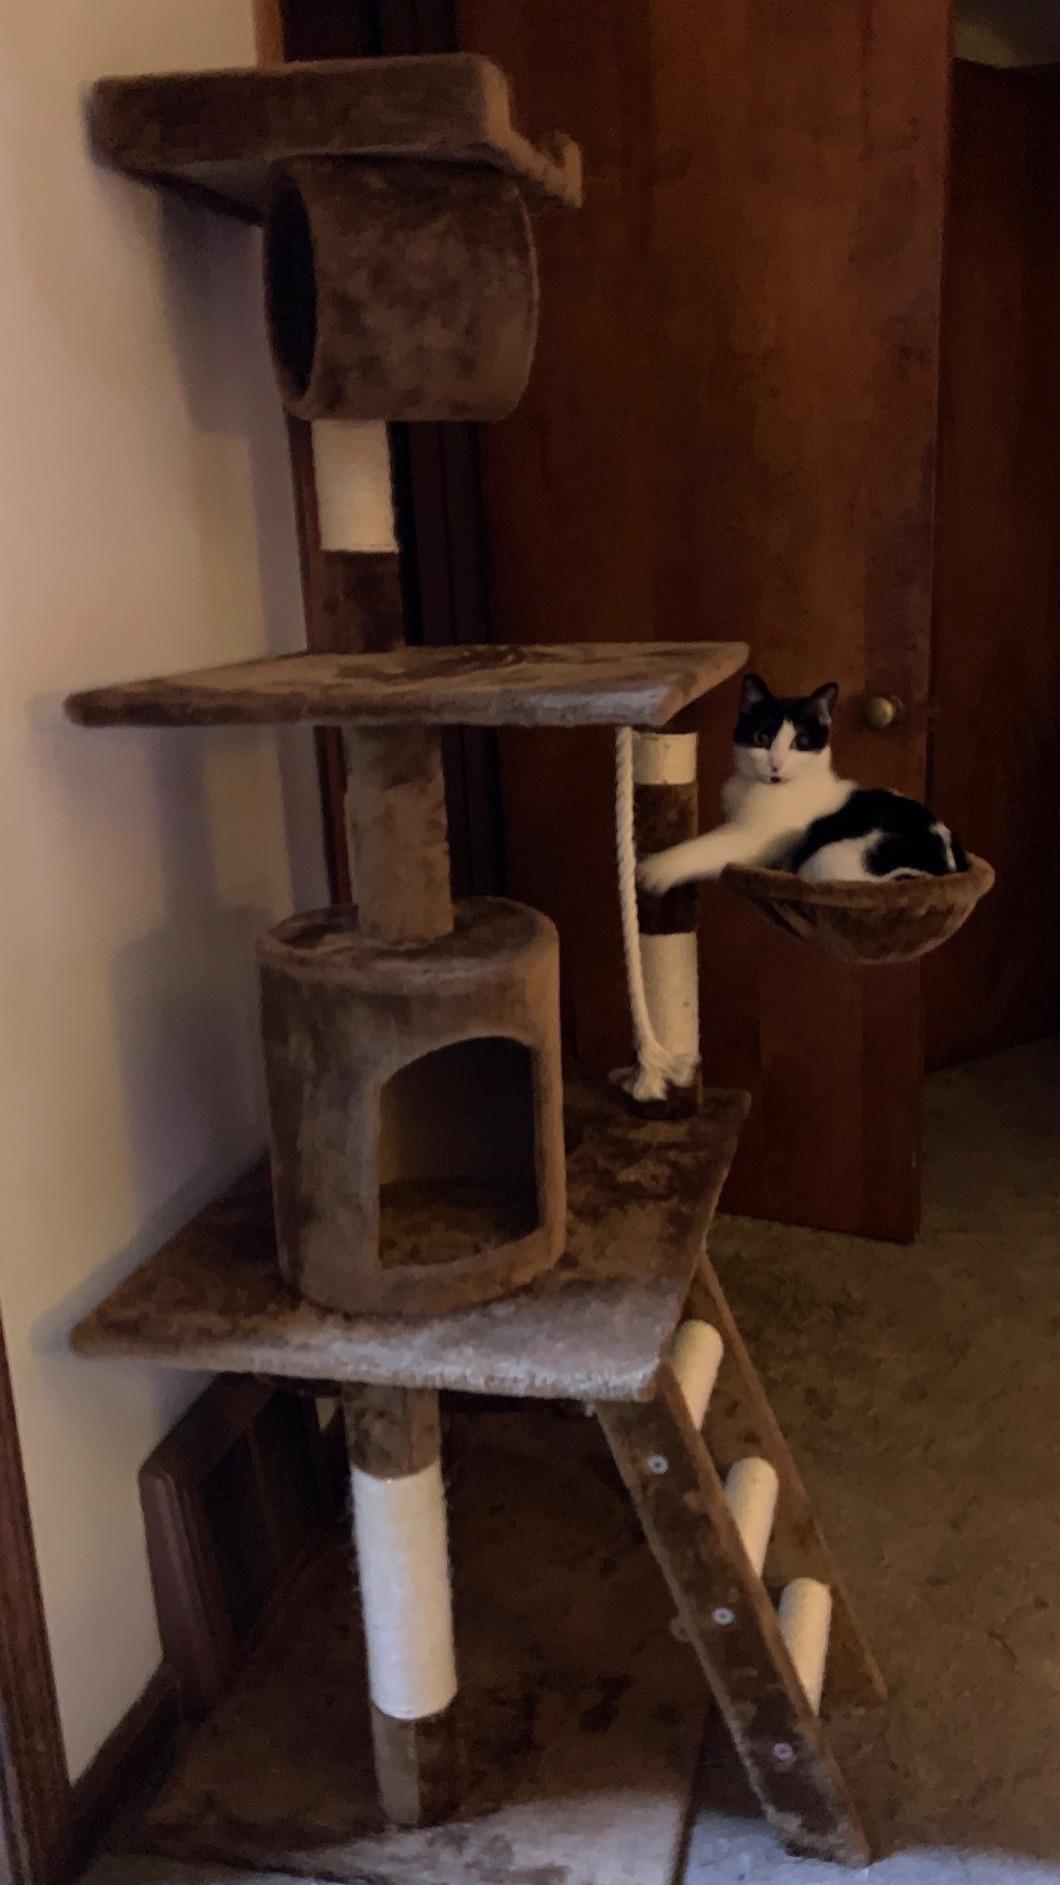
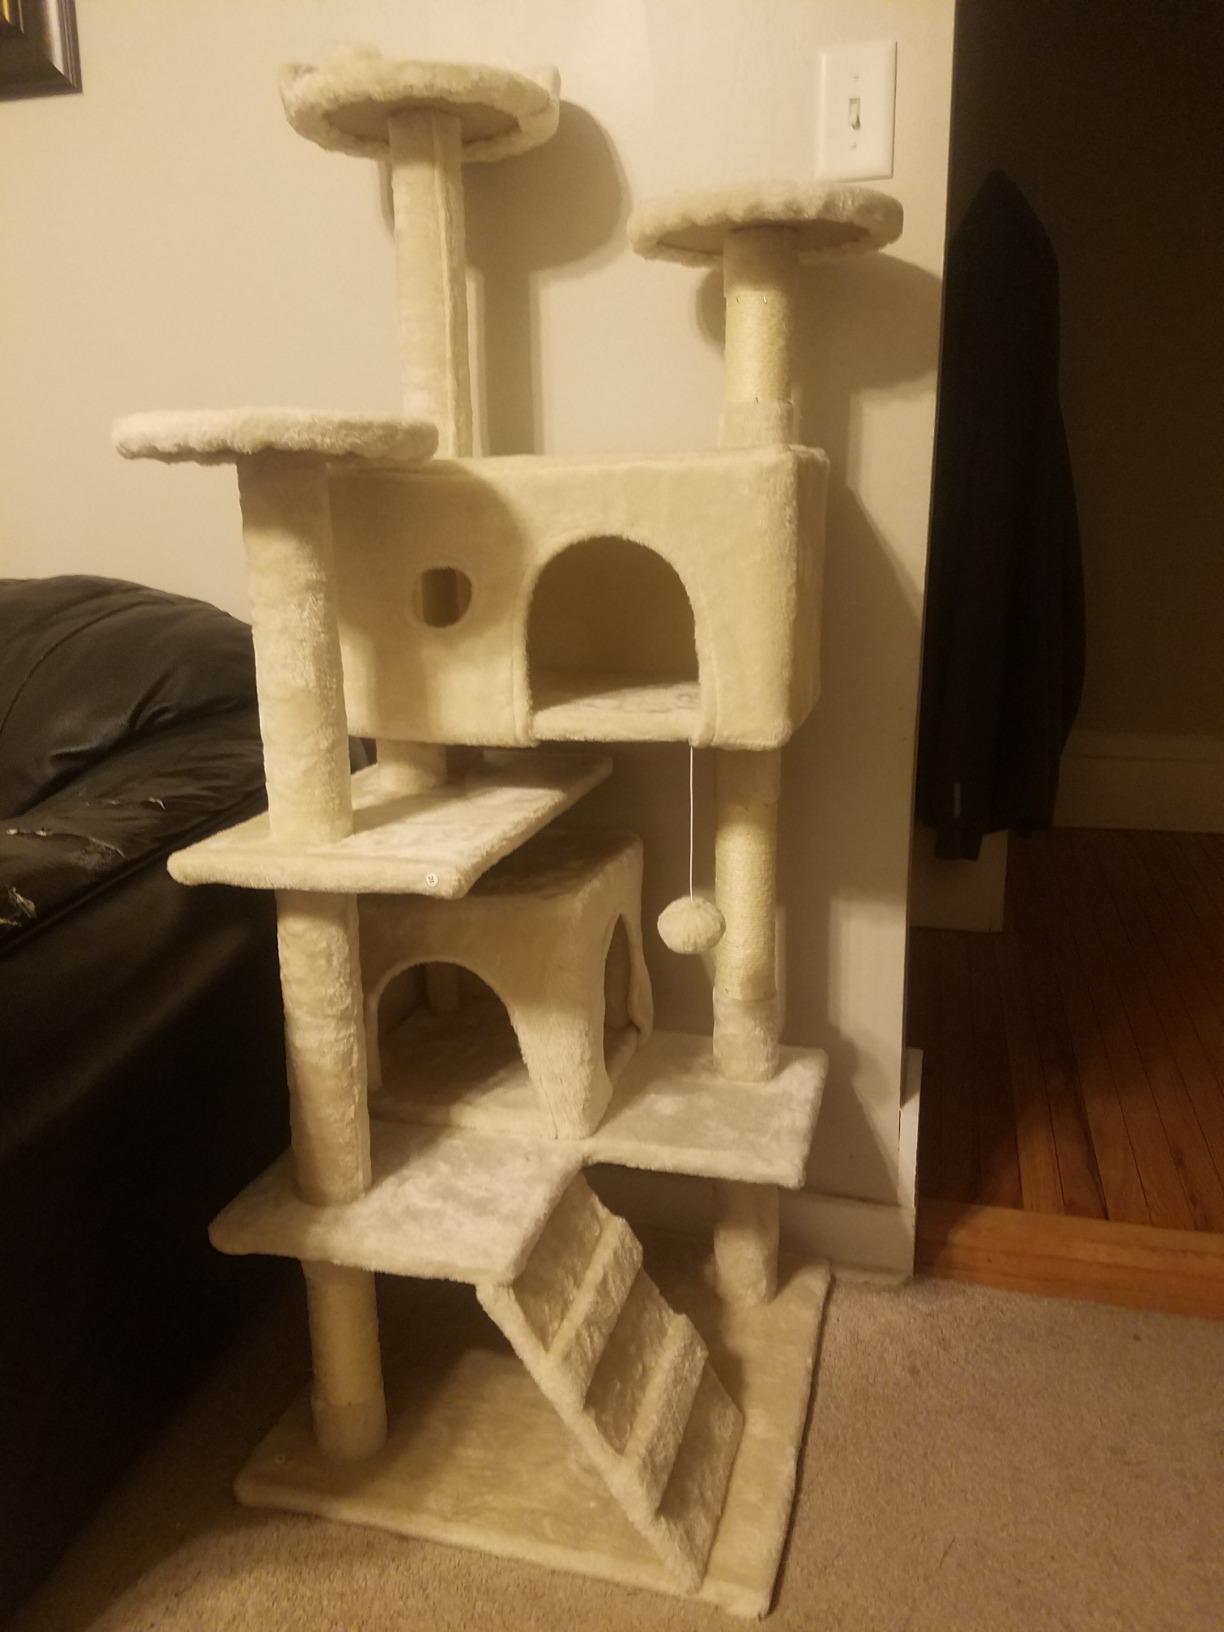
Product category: items_cat tree
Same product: no